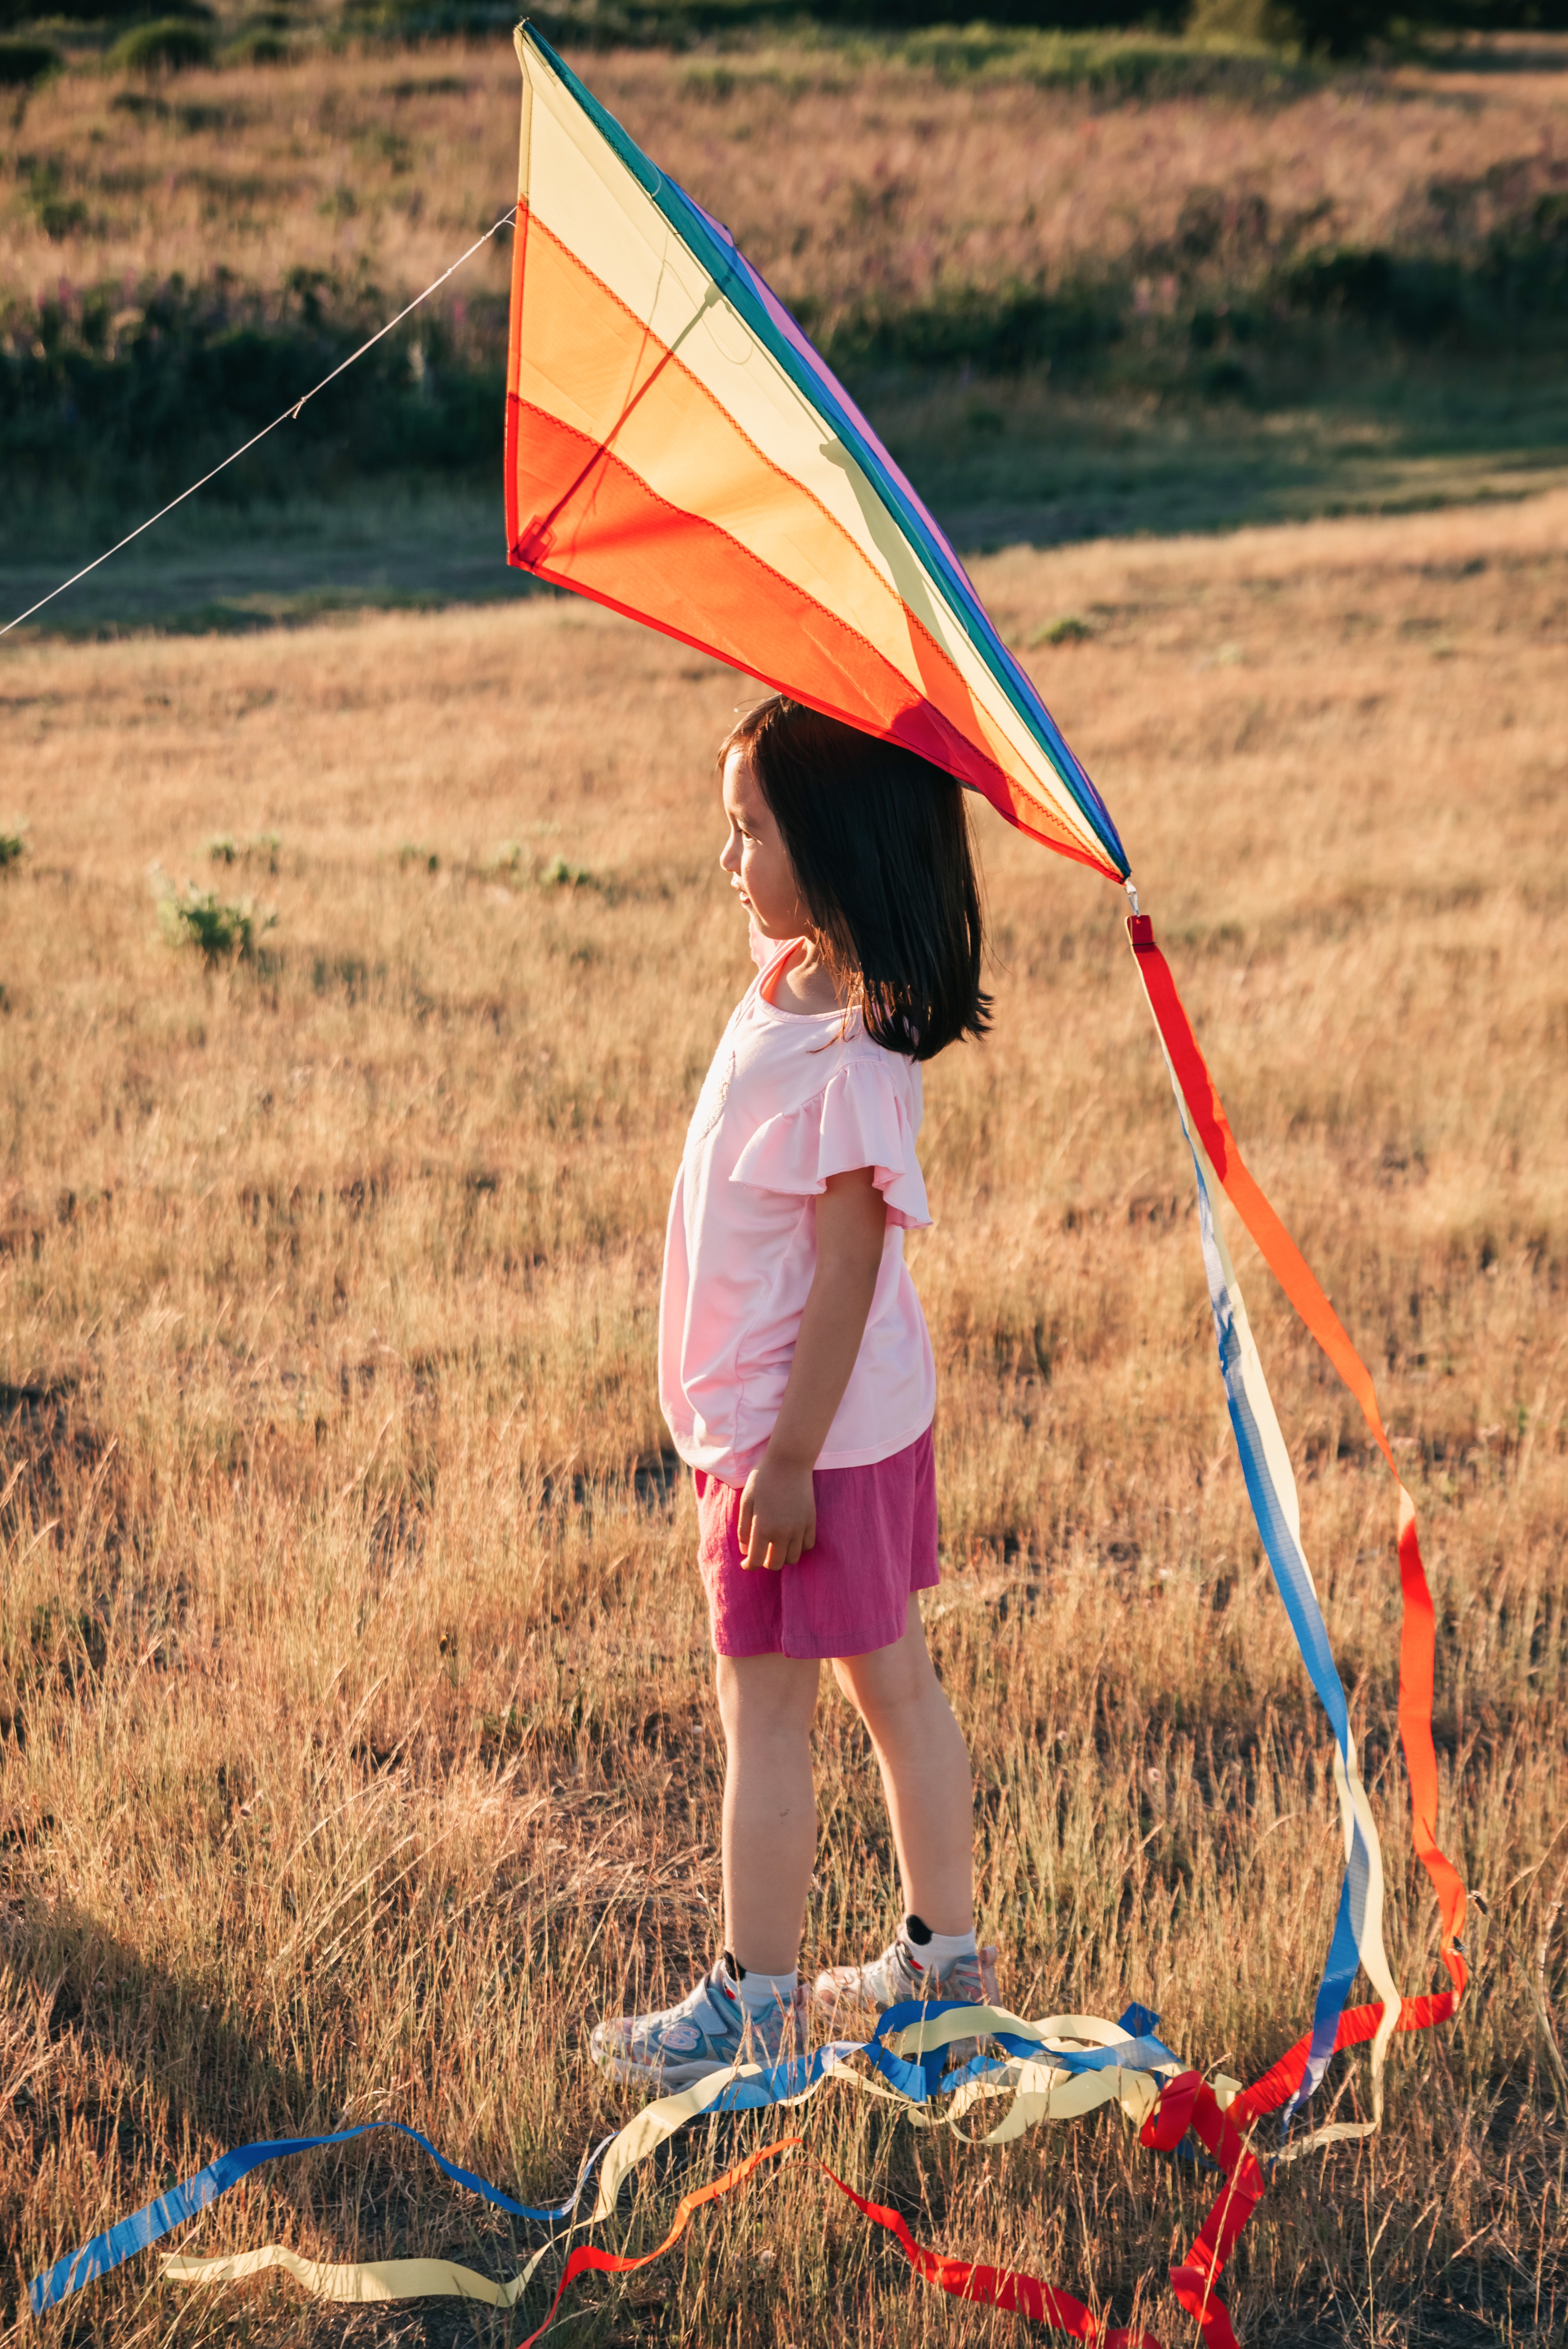
natural, shorts, People in nature, grass, grassland, rural area, recreation, happy, leisure, grass family, fun, landscape, wind, windsports, soil, field, t shirt, child, fashion accessory, toddler, balloon, play, shadow, flag, air sports, umbrella